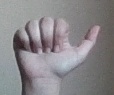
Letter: dhad